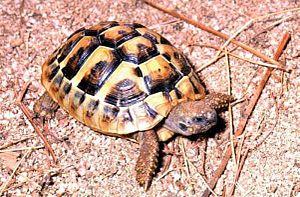
Cette liste systématique des noms vulgaires de reptiles ne concerne que les espèces vivant en France métropolitaine.